List of South-West Indian Ocean moderate tropical storms

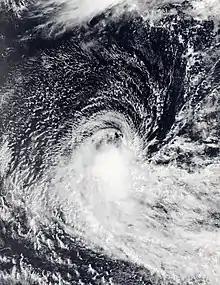
Satellite image of Tropical Storm Ashley

The South-West Indian Ocean tropical cyclone basin is located to the south of the Equator between Africa and 90°E. The basin is officially monitored by Météo-France who run the Regional Specialised Meteorological Centre in La Réunion, while other meteorological services such as the Australian Bureau of Meteorology, Mauritius Meteorological Service as well as the United States Joint Typhoon Warning Center also monitor the basin. Within the basin a moderate tropical storm is a tropical storm that has 10-minute maximum sustained wind speeds between .